Manufacturing in Japan

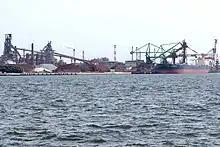
Chūkyō industrial region around Nagoya is home to automobile industries.

The Japanese manufacturing industry is heavily dependent on imported raw materials and fuels. Japanese manufacturing and industry is very diversified, with a variety of advanced industries that are highly successful. Industry accounts for 19.4% (2022) of the nation's GDP. The country's manufacturing output is the third highest in the world.